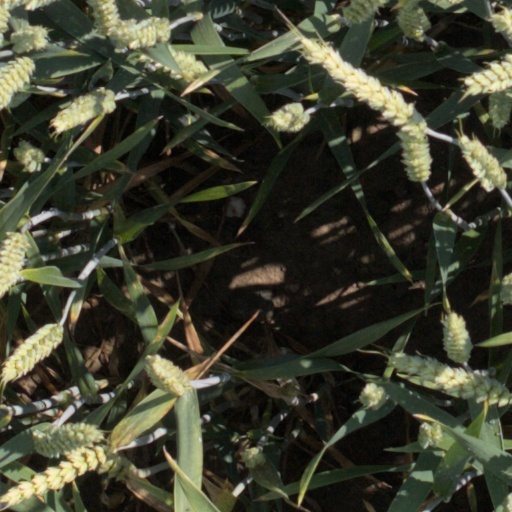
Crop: wheat